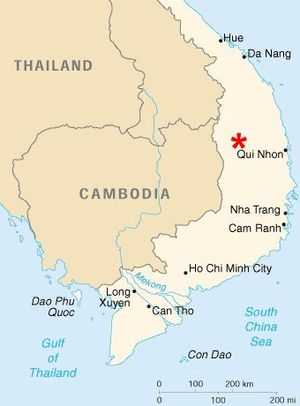
Pleiku Lufthavn
Pleiku flyveplads ligger på Pleiku, Gia Lai, Vietnam. Flyvepladsen er beliggende ca. 3,5 km. nord for Pleiku.